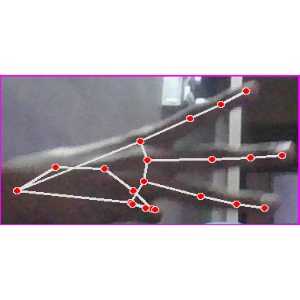
अक्षर: भ